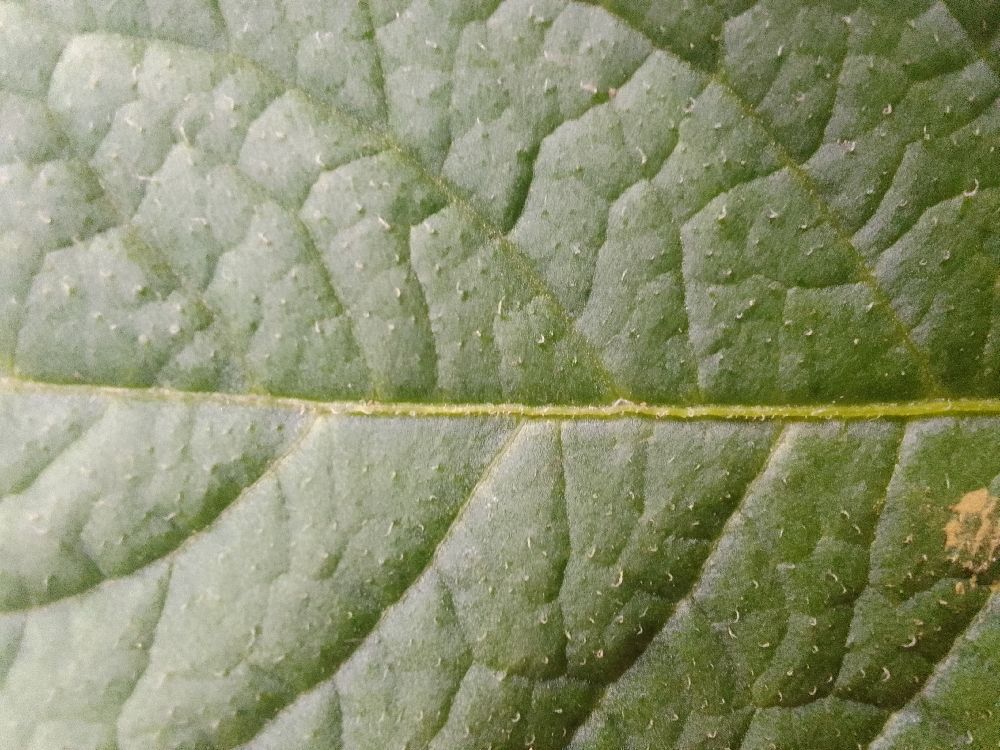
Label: Healthy